Zara Yaqob

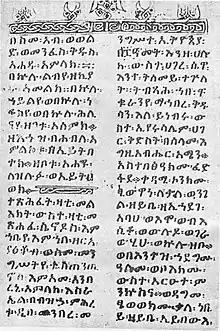
Zara Yaqob's letter written in the Geʽez script at the Vatican Library

Zara Yaqob sent delegates to the Council of Florence in 1441, and established ties with the Holy See and Western Christianity. They were confused when council prelates insisted on calling their monarch Prester John. They tried to explain that nowhere in Zara Yaqob's list of regnal names did that title occur. However, the delegates' admonitions did little to stop Europeans from referring to the monarch as their mythical Christian king, Prester John.